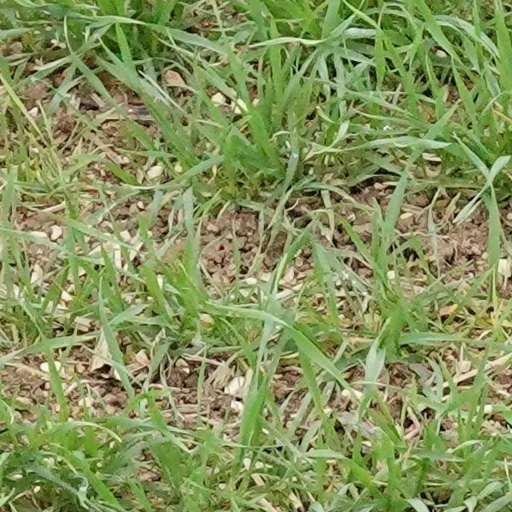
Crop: wheat